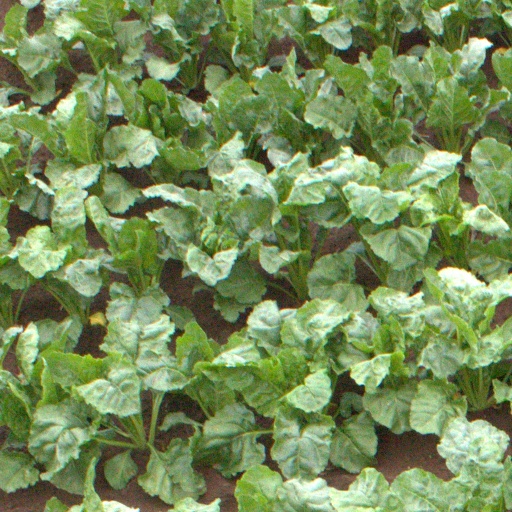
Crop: sugar beet